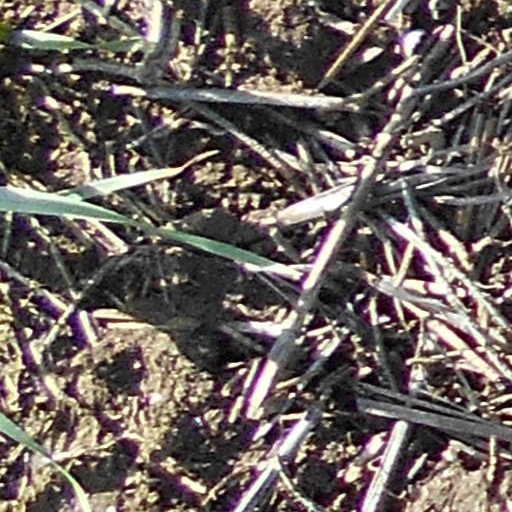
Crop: wheat